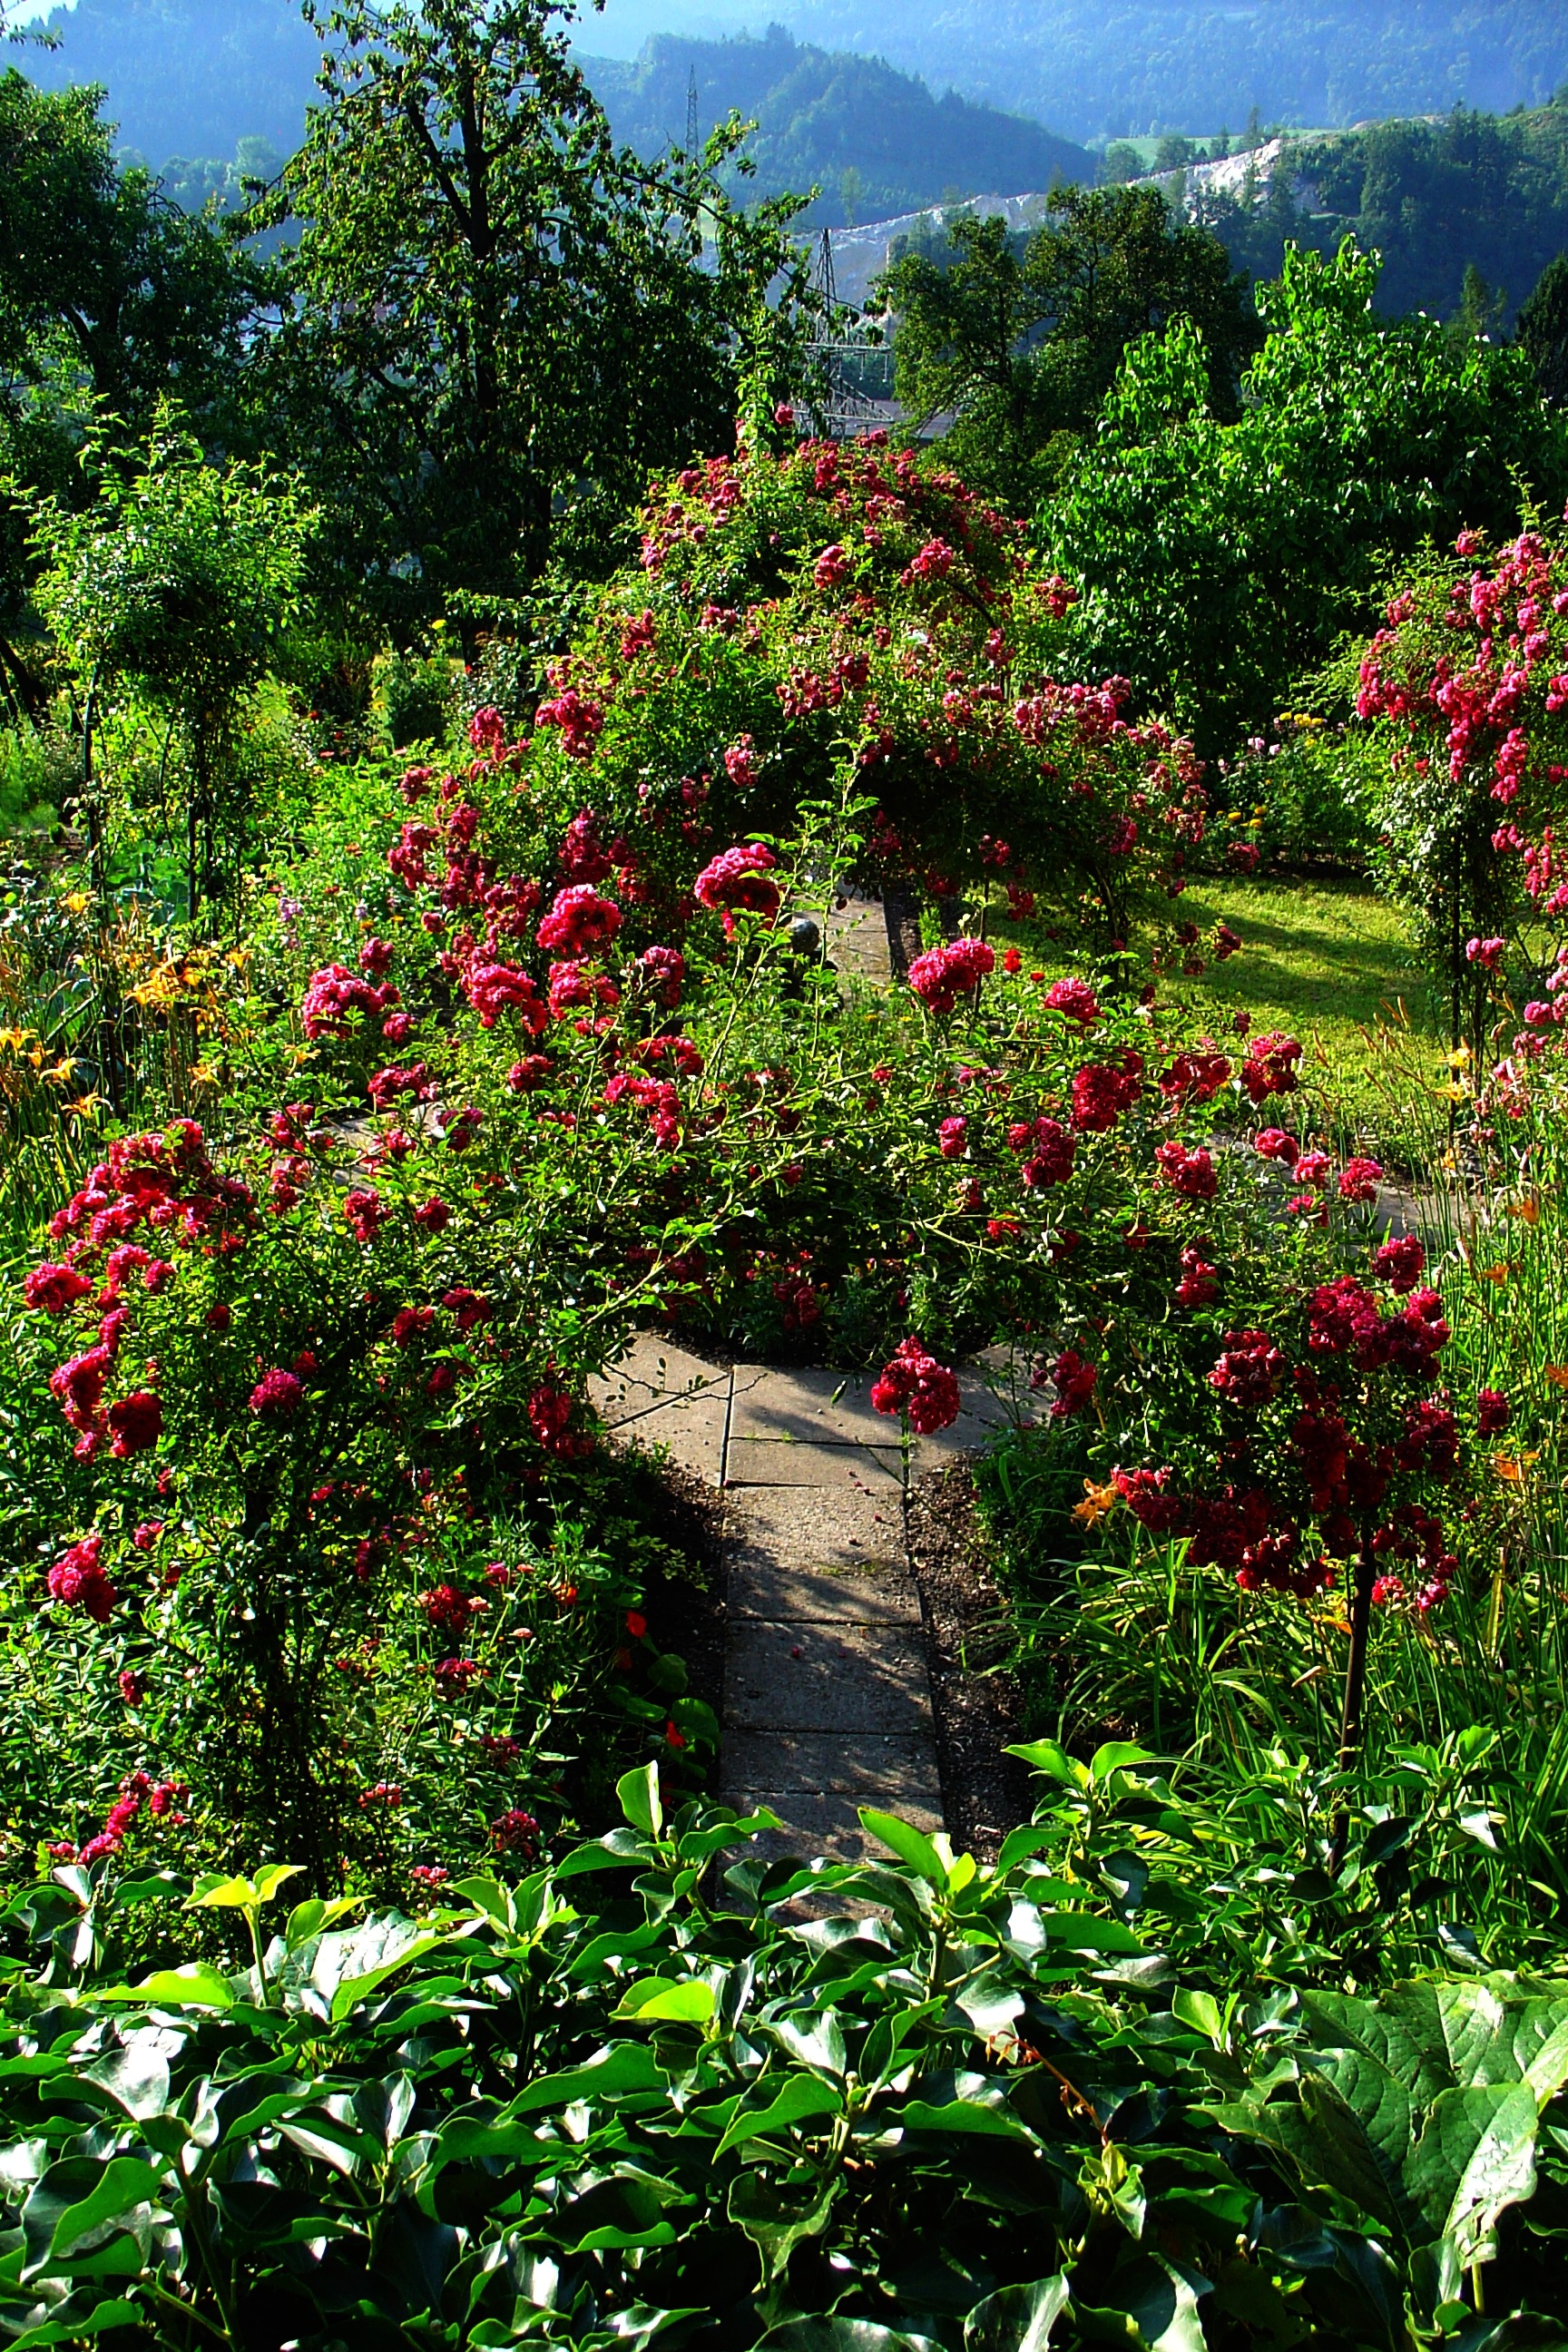
plant, flower, summer, arch, rose, botany, garden, flora, vegetation, shrub, botanical garden, yard, flowering plant, land plant